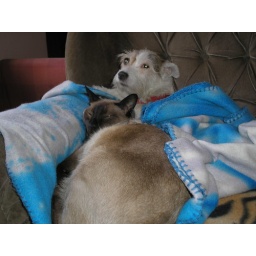
Poor Rags, she just has to suffer cos in our house cats rule ok!!